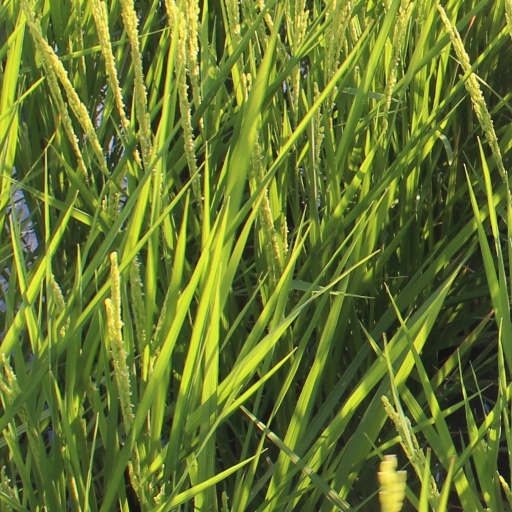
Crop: rice